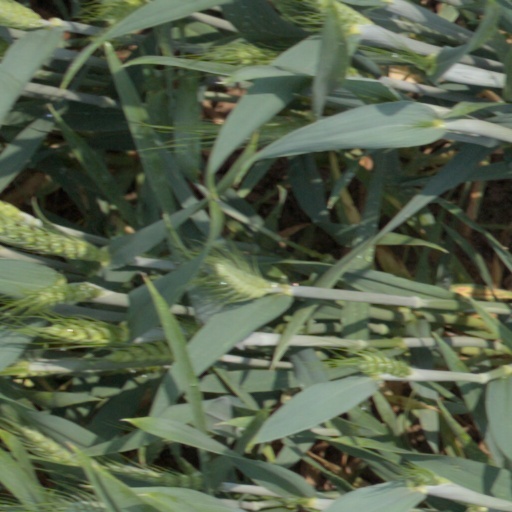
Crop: wheat